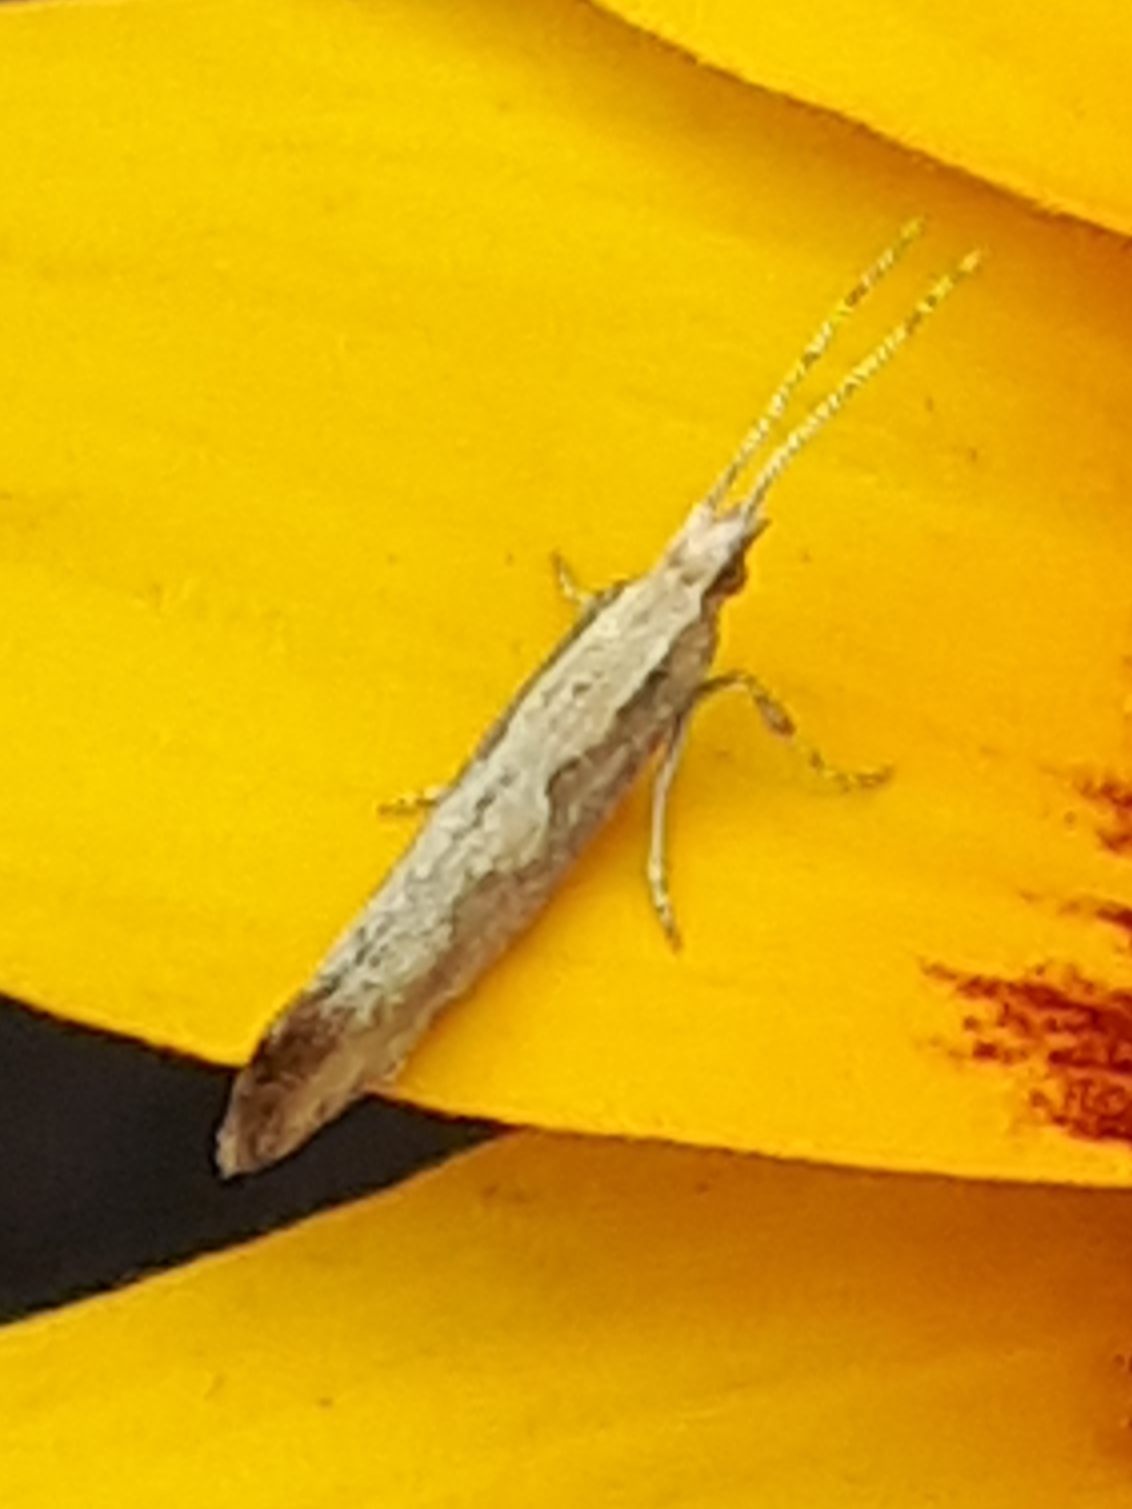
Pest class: diamondback_moth